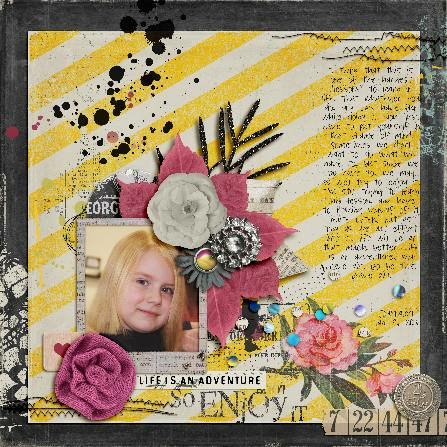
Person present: No